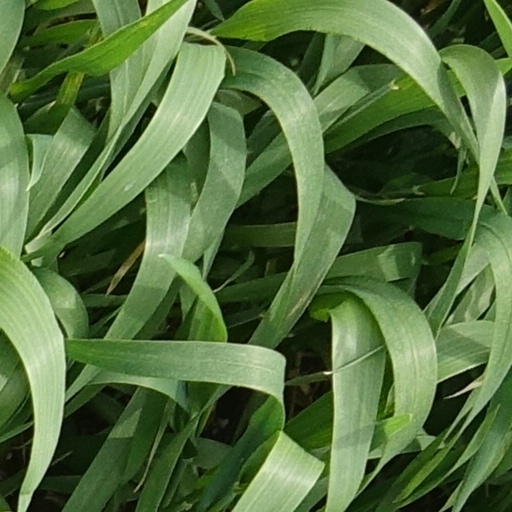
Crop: wheat